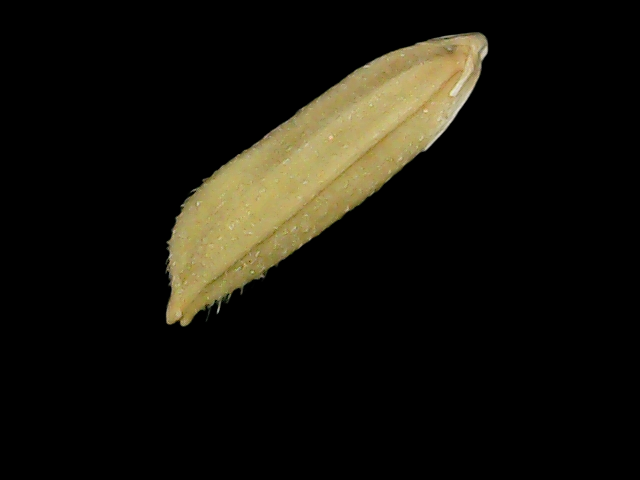
Rice variety: Bd75